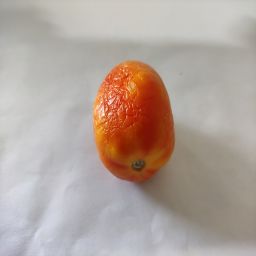
Crop: Tomato
Quality: Old